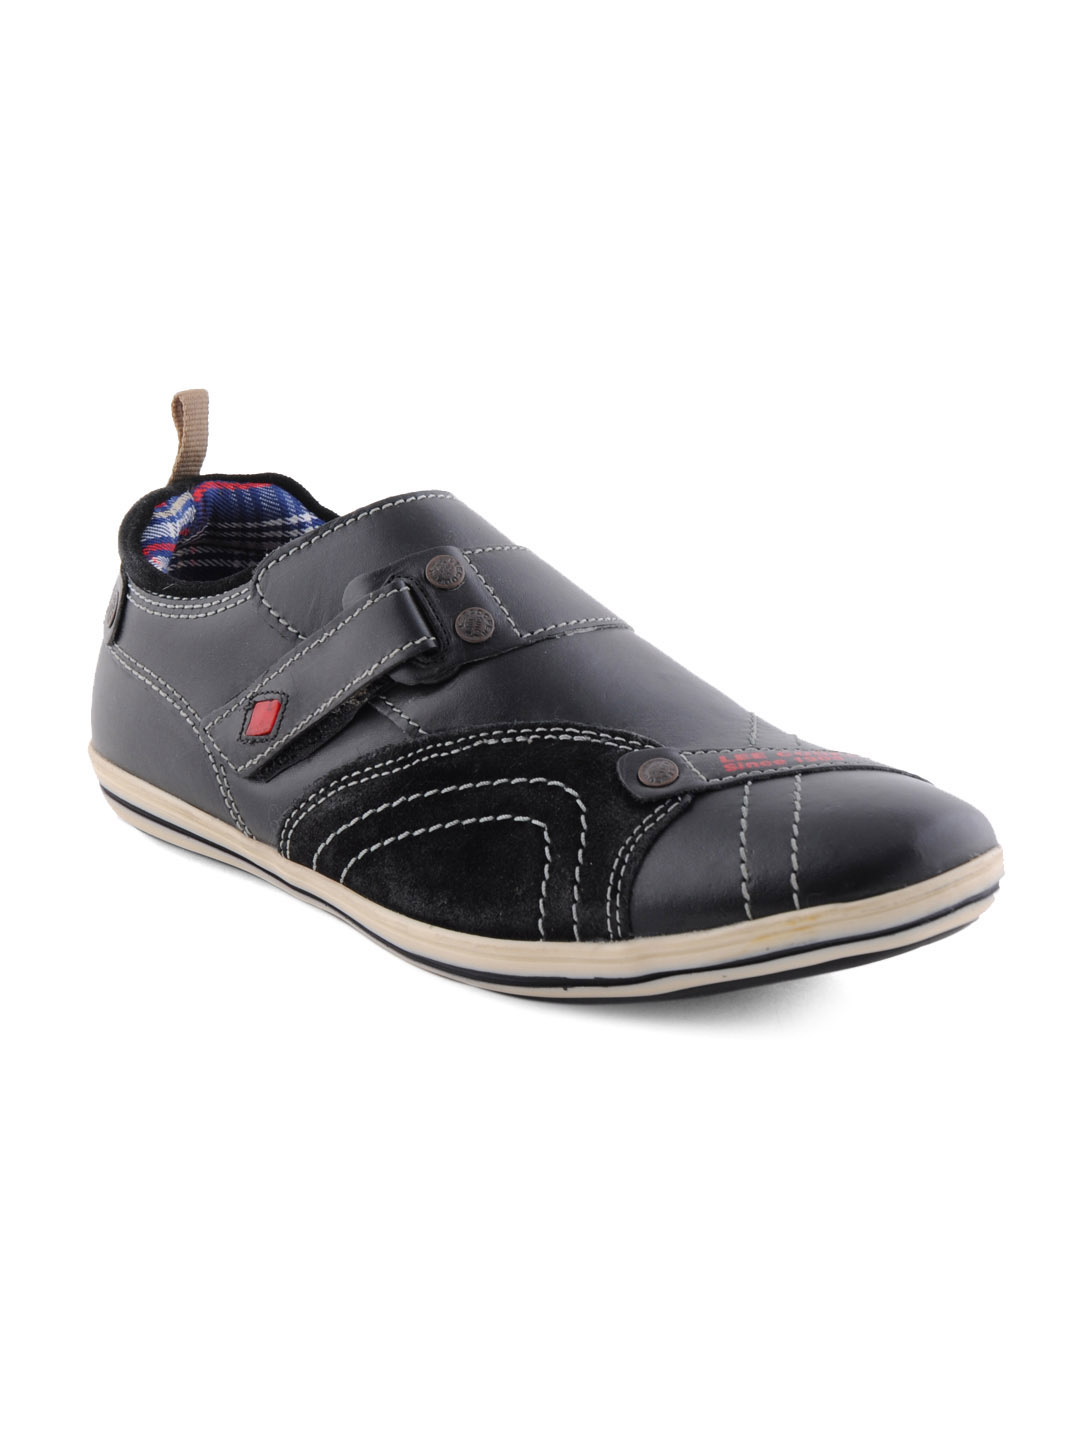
Lee Cooper Men Black Casual Shoes
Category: Footwear / Shoes / Casual Shoes
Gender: Men
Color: Black
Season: Summer 2011
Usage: Casual